Barış Eyriboz

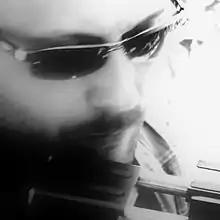

Barış Eyriboz (born July 10, 1976) is a Turkish film director, screenwriter and producer.